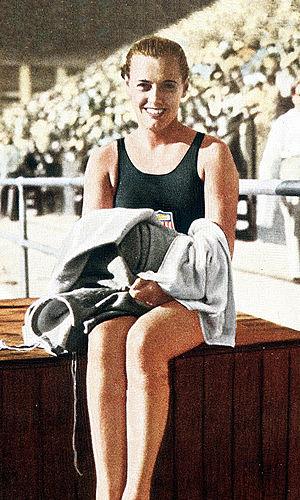
Eleanor G. Holm, née le 6 décembre 1913 à New York et morte le 31 janvier 2004 à Miami est une nageuse américaine. Elle a notamment remporté la médaille d'or du 100 mètres dos au cours des Jeux olympiques de 1932, à Los Angeles, en établissant à cette occasion un nouveau record du monde. Championne olympique en titre lorsqu'elle part participer aux Jeux olympiques de 1936 à Berlin, elle est toutefois exclue par le Comité olympique des États-Unis — dirigé par Avery Brundage — en arrivant en Allemagne, pour ne pas avoir respecté le couvre-feu et avoir bu de l'alcool au cours du voyage les menant sur le lieu de la compétition.